Sea level rise

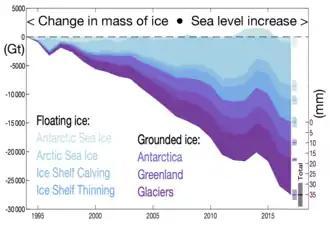
A graph showing ice loss sea ice, ice shelves and land ice. Land ice loss contributes to SLR

Between 1901 and 2018, the global mean sea level rose by about . More precise data gathered from satellite radar measurements found an increase of from 1993 to 2017 (average of /yr). This accelerated to /yr for 2013–2022. Paleoclimate data shows that this rate of sea level rise is the fastest it had been over at least the past 3,000 years.